Military exercise

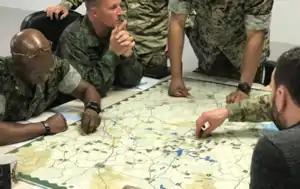
A wargame at the U.S. Marine Corps War College, 2019

Other types of exercise include the Tactical Exercise Without Troops (TEWT), also known as a sand table, map, cloth model, or computer simulation exercise. These allow commanders to manipulate models through possible scenarios in military planning. This is also called warfare simulation, or in some instances a virtual battlefield, and in the past has been described as "wargames". Such examples of modern military wargames include DARWARS, a serious game developed since 2003 by DARPA with BBN Technologies, a defense contractor which was involved in the development of packet switching, used for ARPANET, and which developed the first computer modem in 1963.